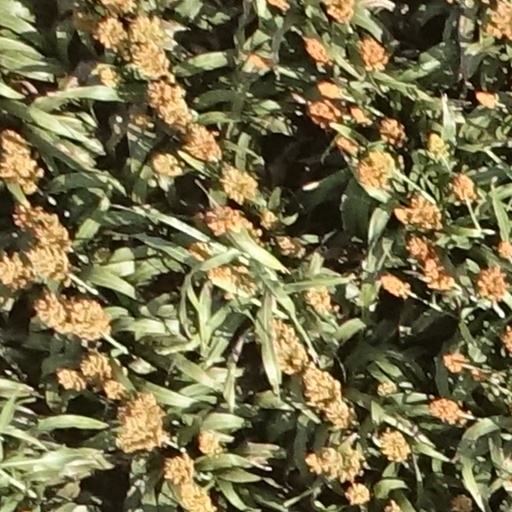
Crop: sorghum